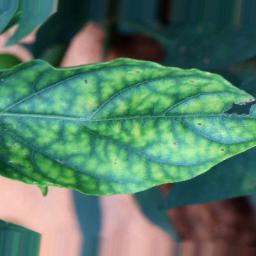
Label: nutritional